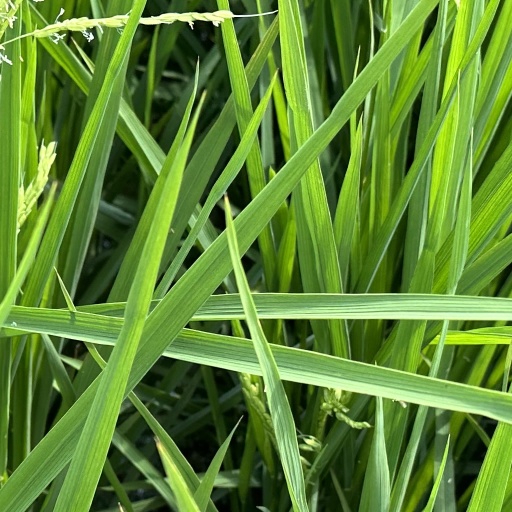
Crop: rice